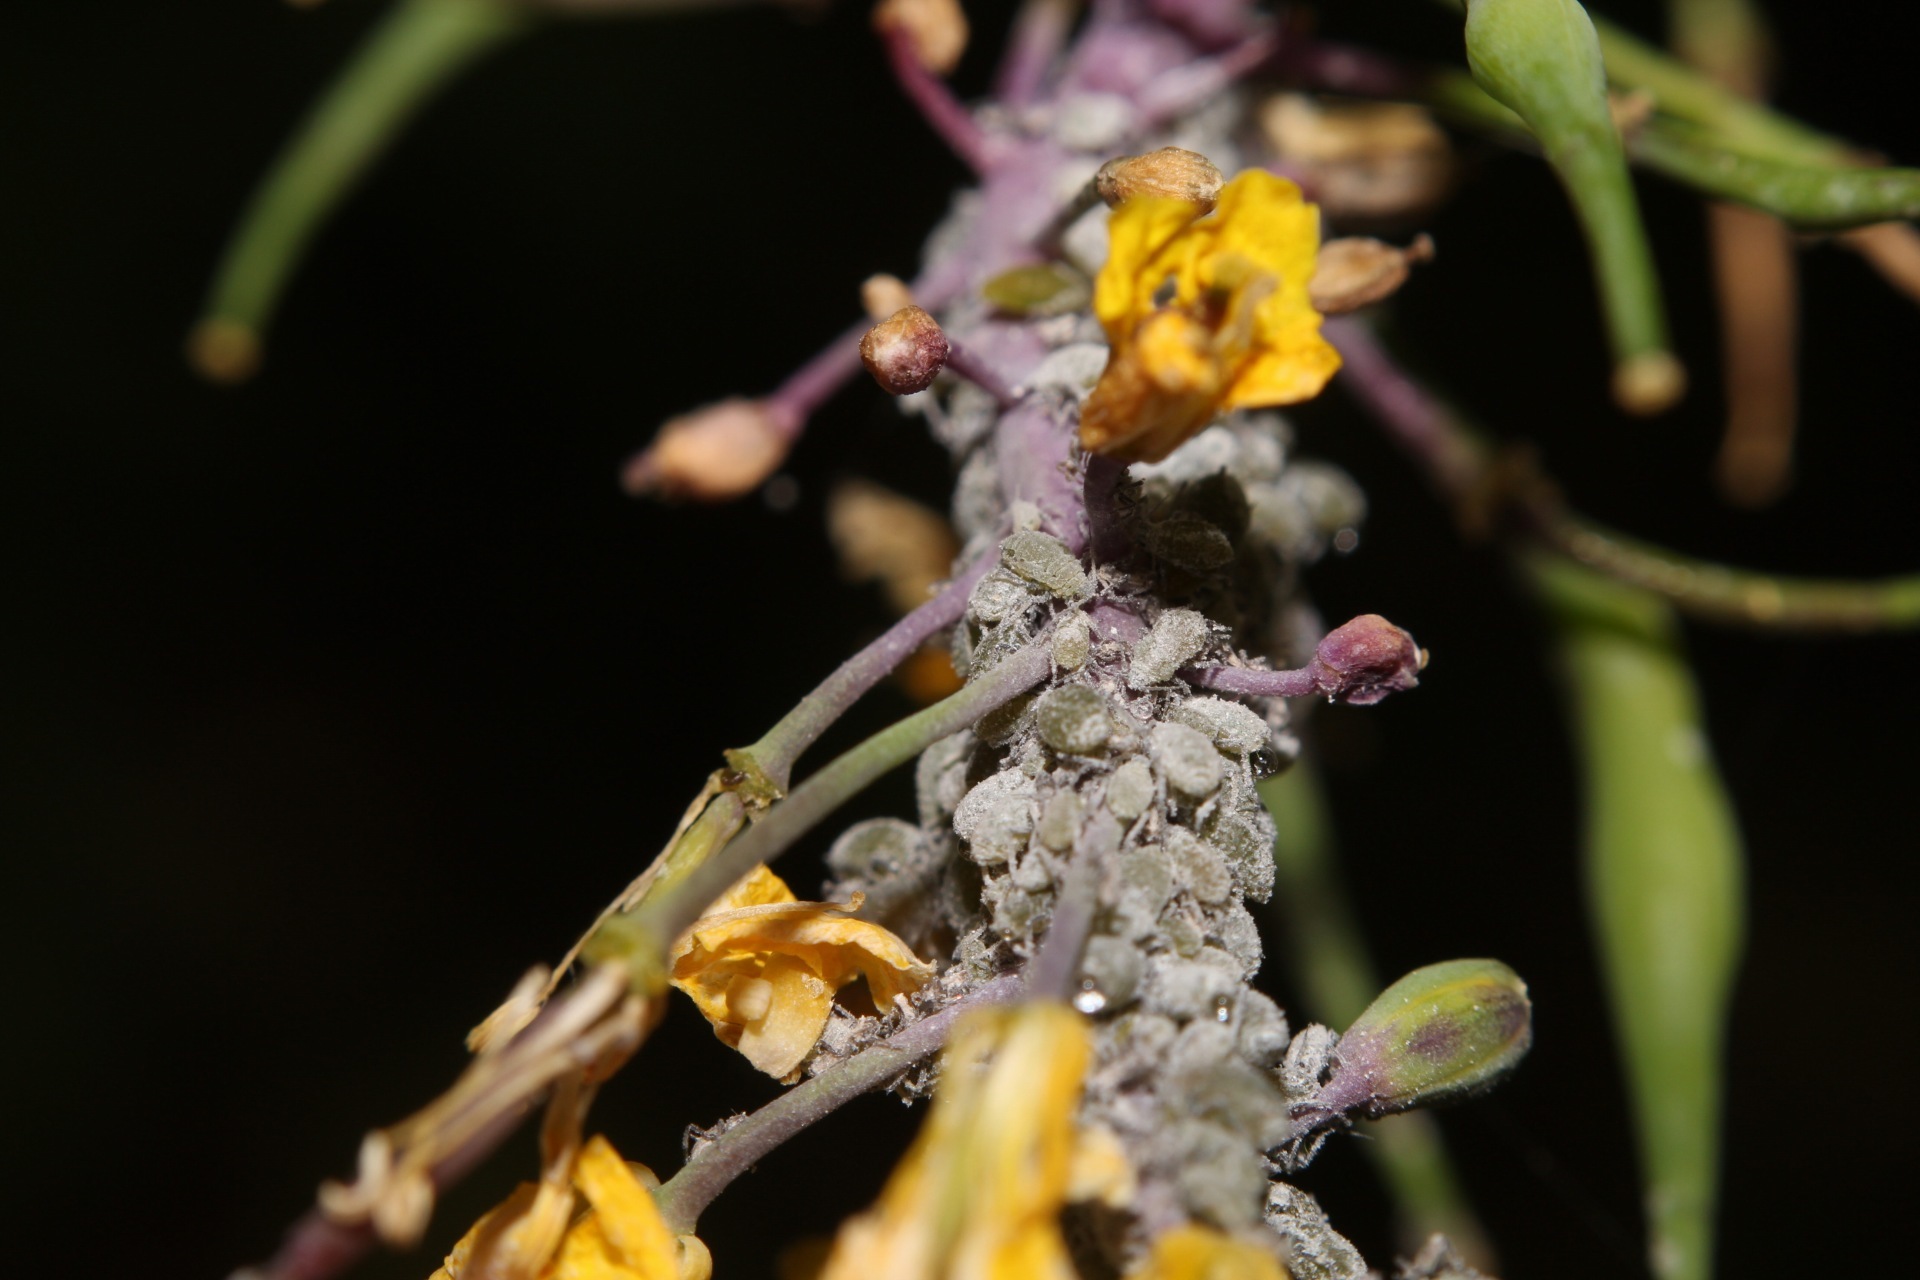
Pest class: cabbage_aphid